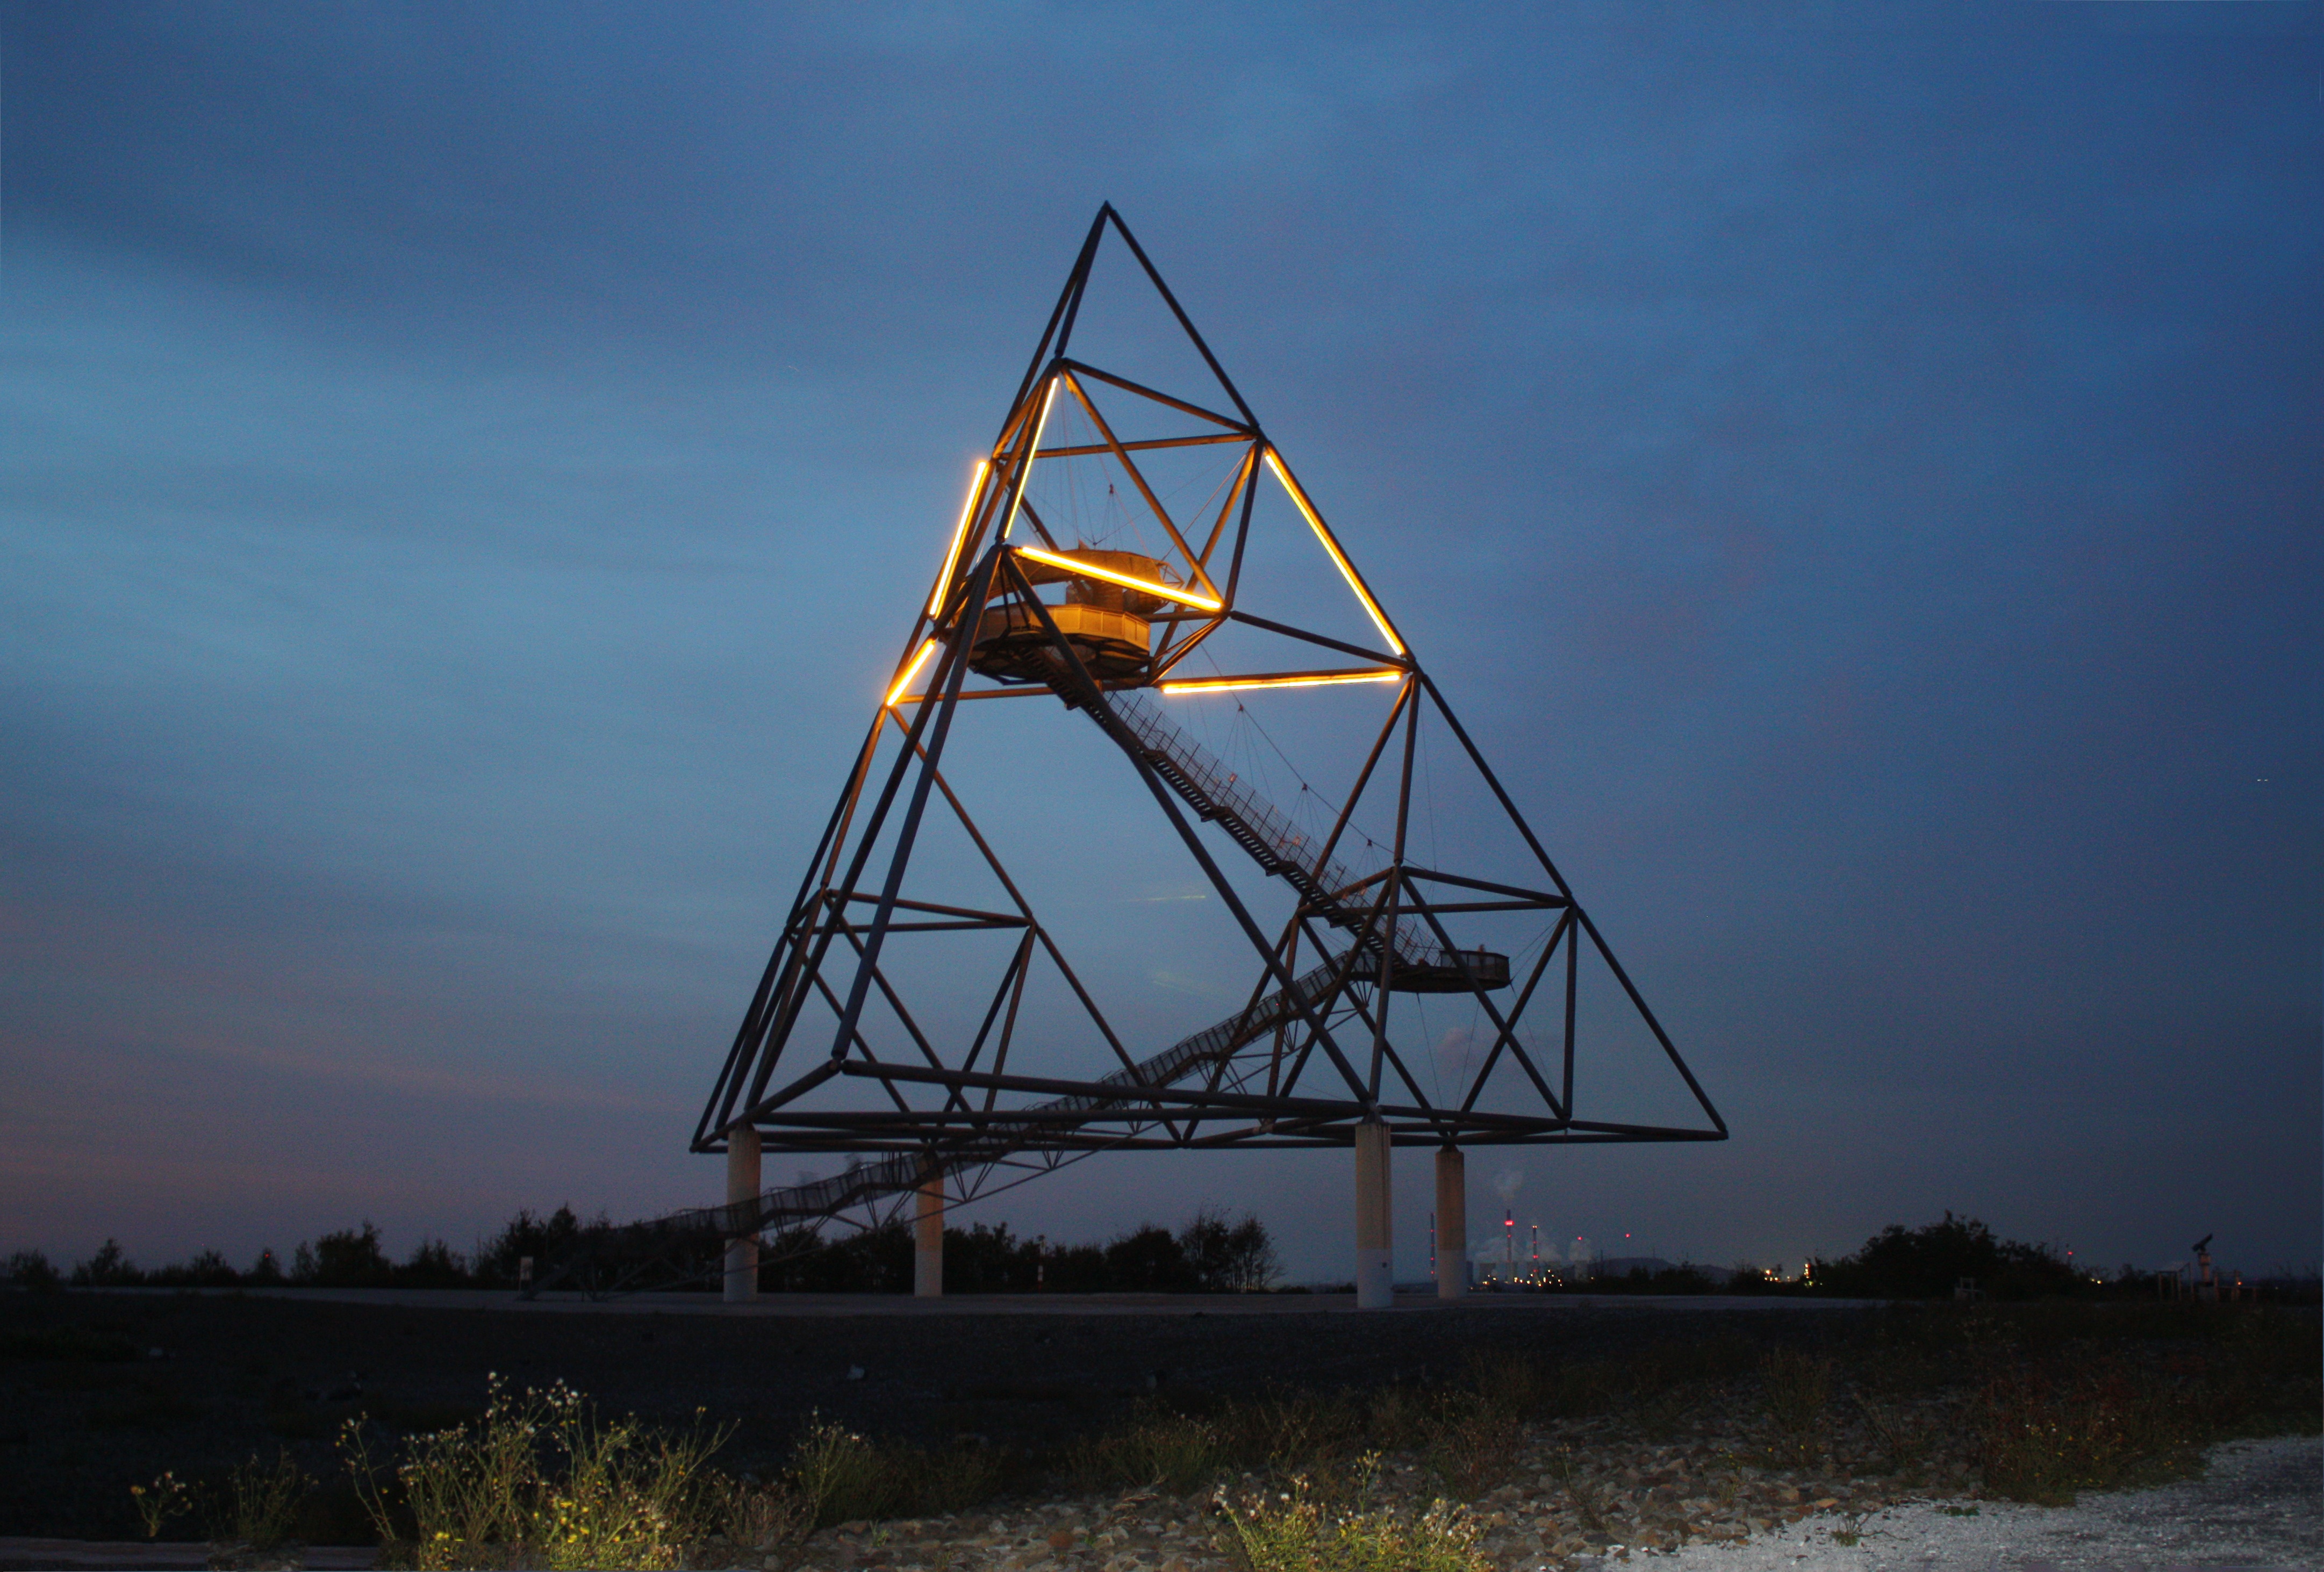
sea, sky, windmill, wind, vehicle, ferris wheel, tower, mast, machine, art, dump, ruhr area, industrial heritage, industrial architecture, bottrop germany, tetrahedron